Jump Raven

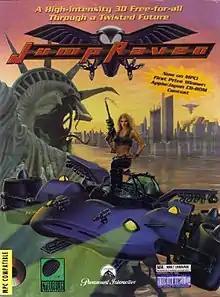
Cover art by Mark Maxwell

Jump Raven was the second game released by Cyberflix, in 1994. The game's technology is similar to that of Lunicus, released by Cyberflix one year prior, but this time employs a more detailed storyline and environment. In an opening sequence of the game, we see future New York City, which has fallen into horrible disrepair in the aftermath of global warming and rising sea levels and a bankrupt federal government. The premise of the story is that gangsters, neo-nazis, and various other thugs have acquired large stores of weapons from the government, and have ransacked New York's store of cryogenically-frozen DNA of endangered species. The player's job as a bounty hunter is to retrieve them.